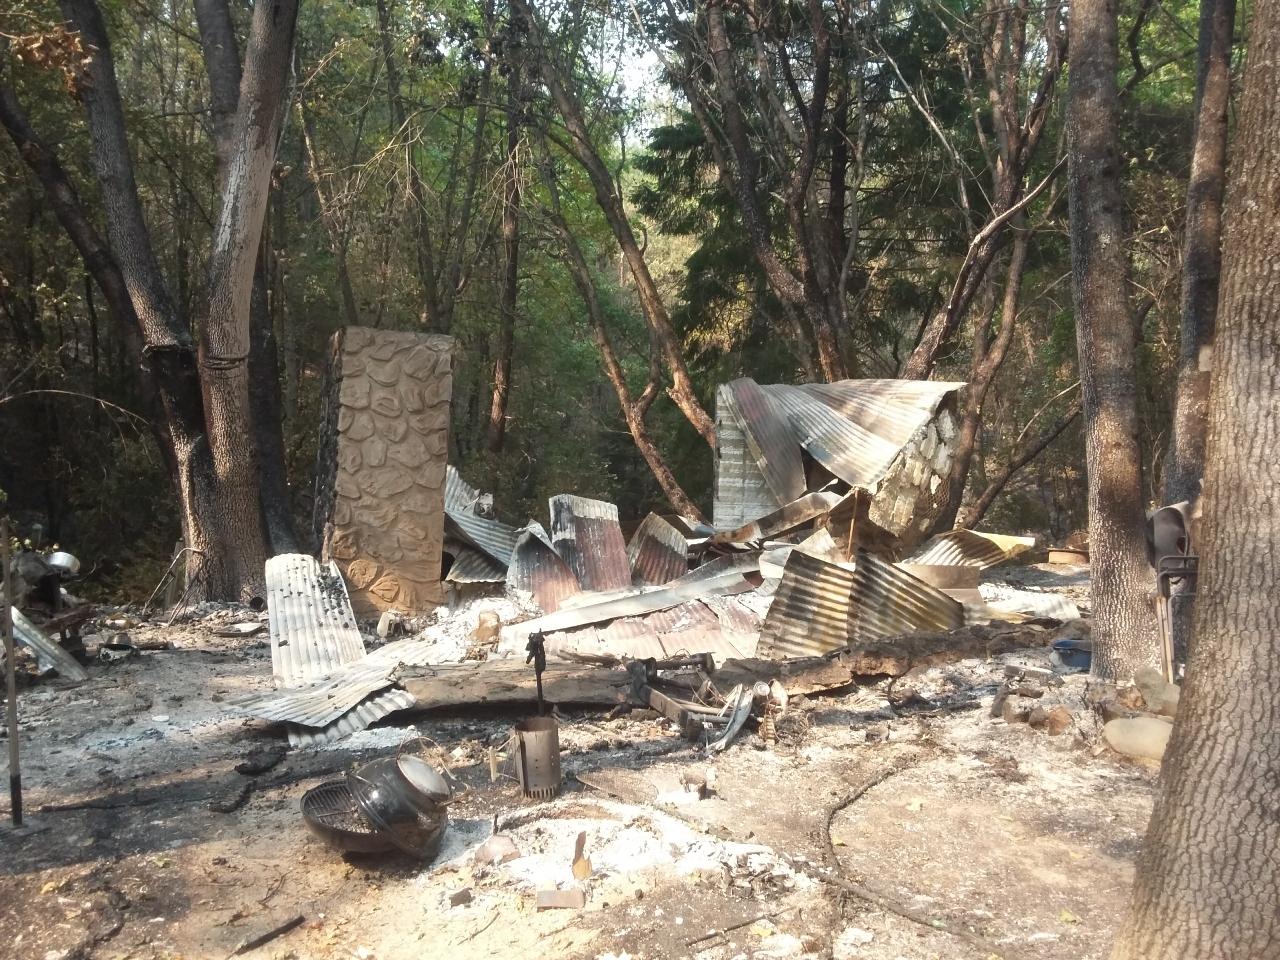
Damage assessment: destroyed